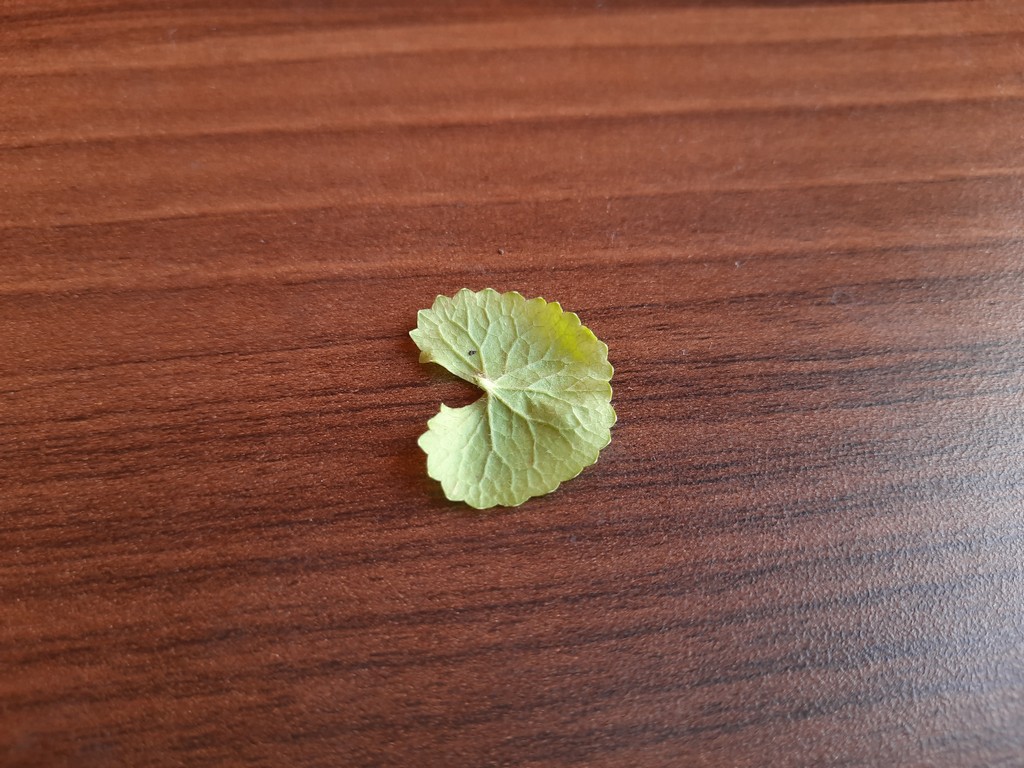
Label: Healthy